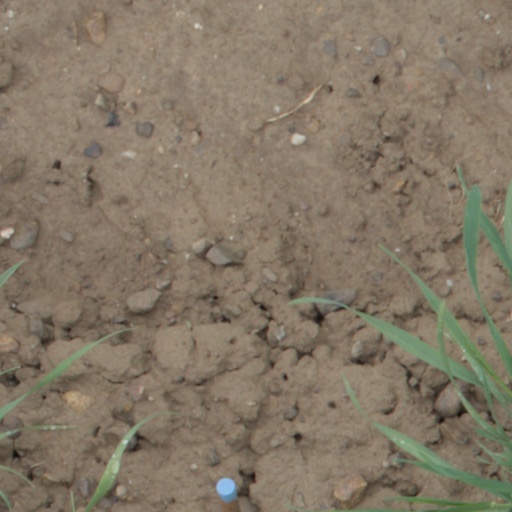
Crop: wheat